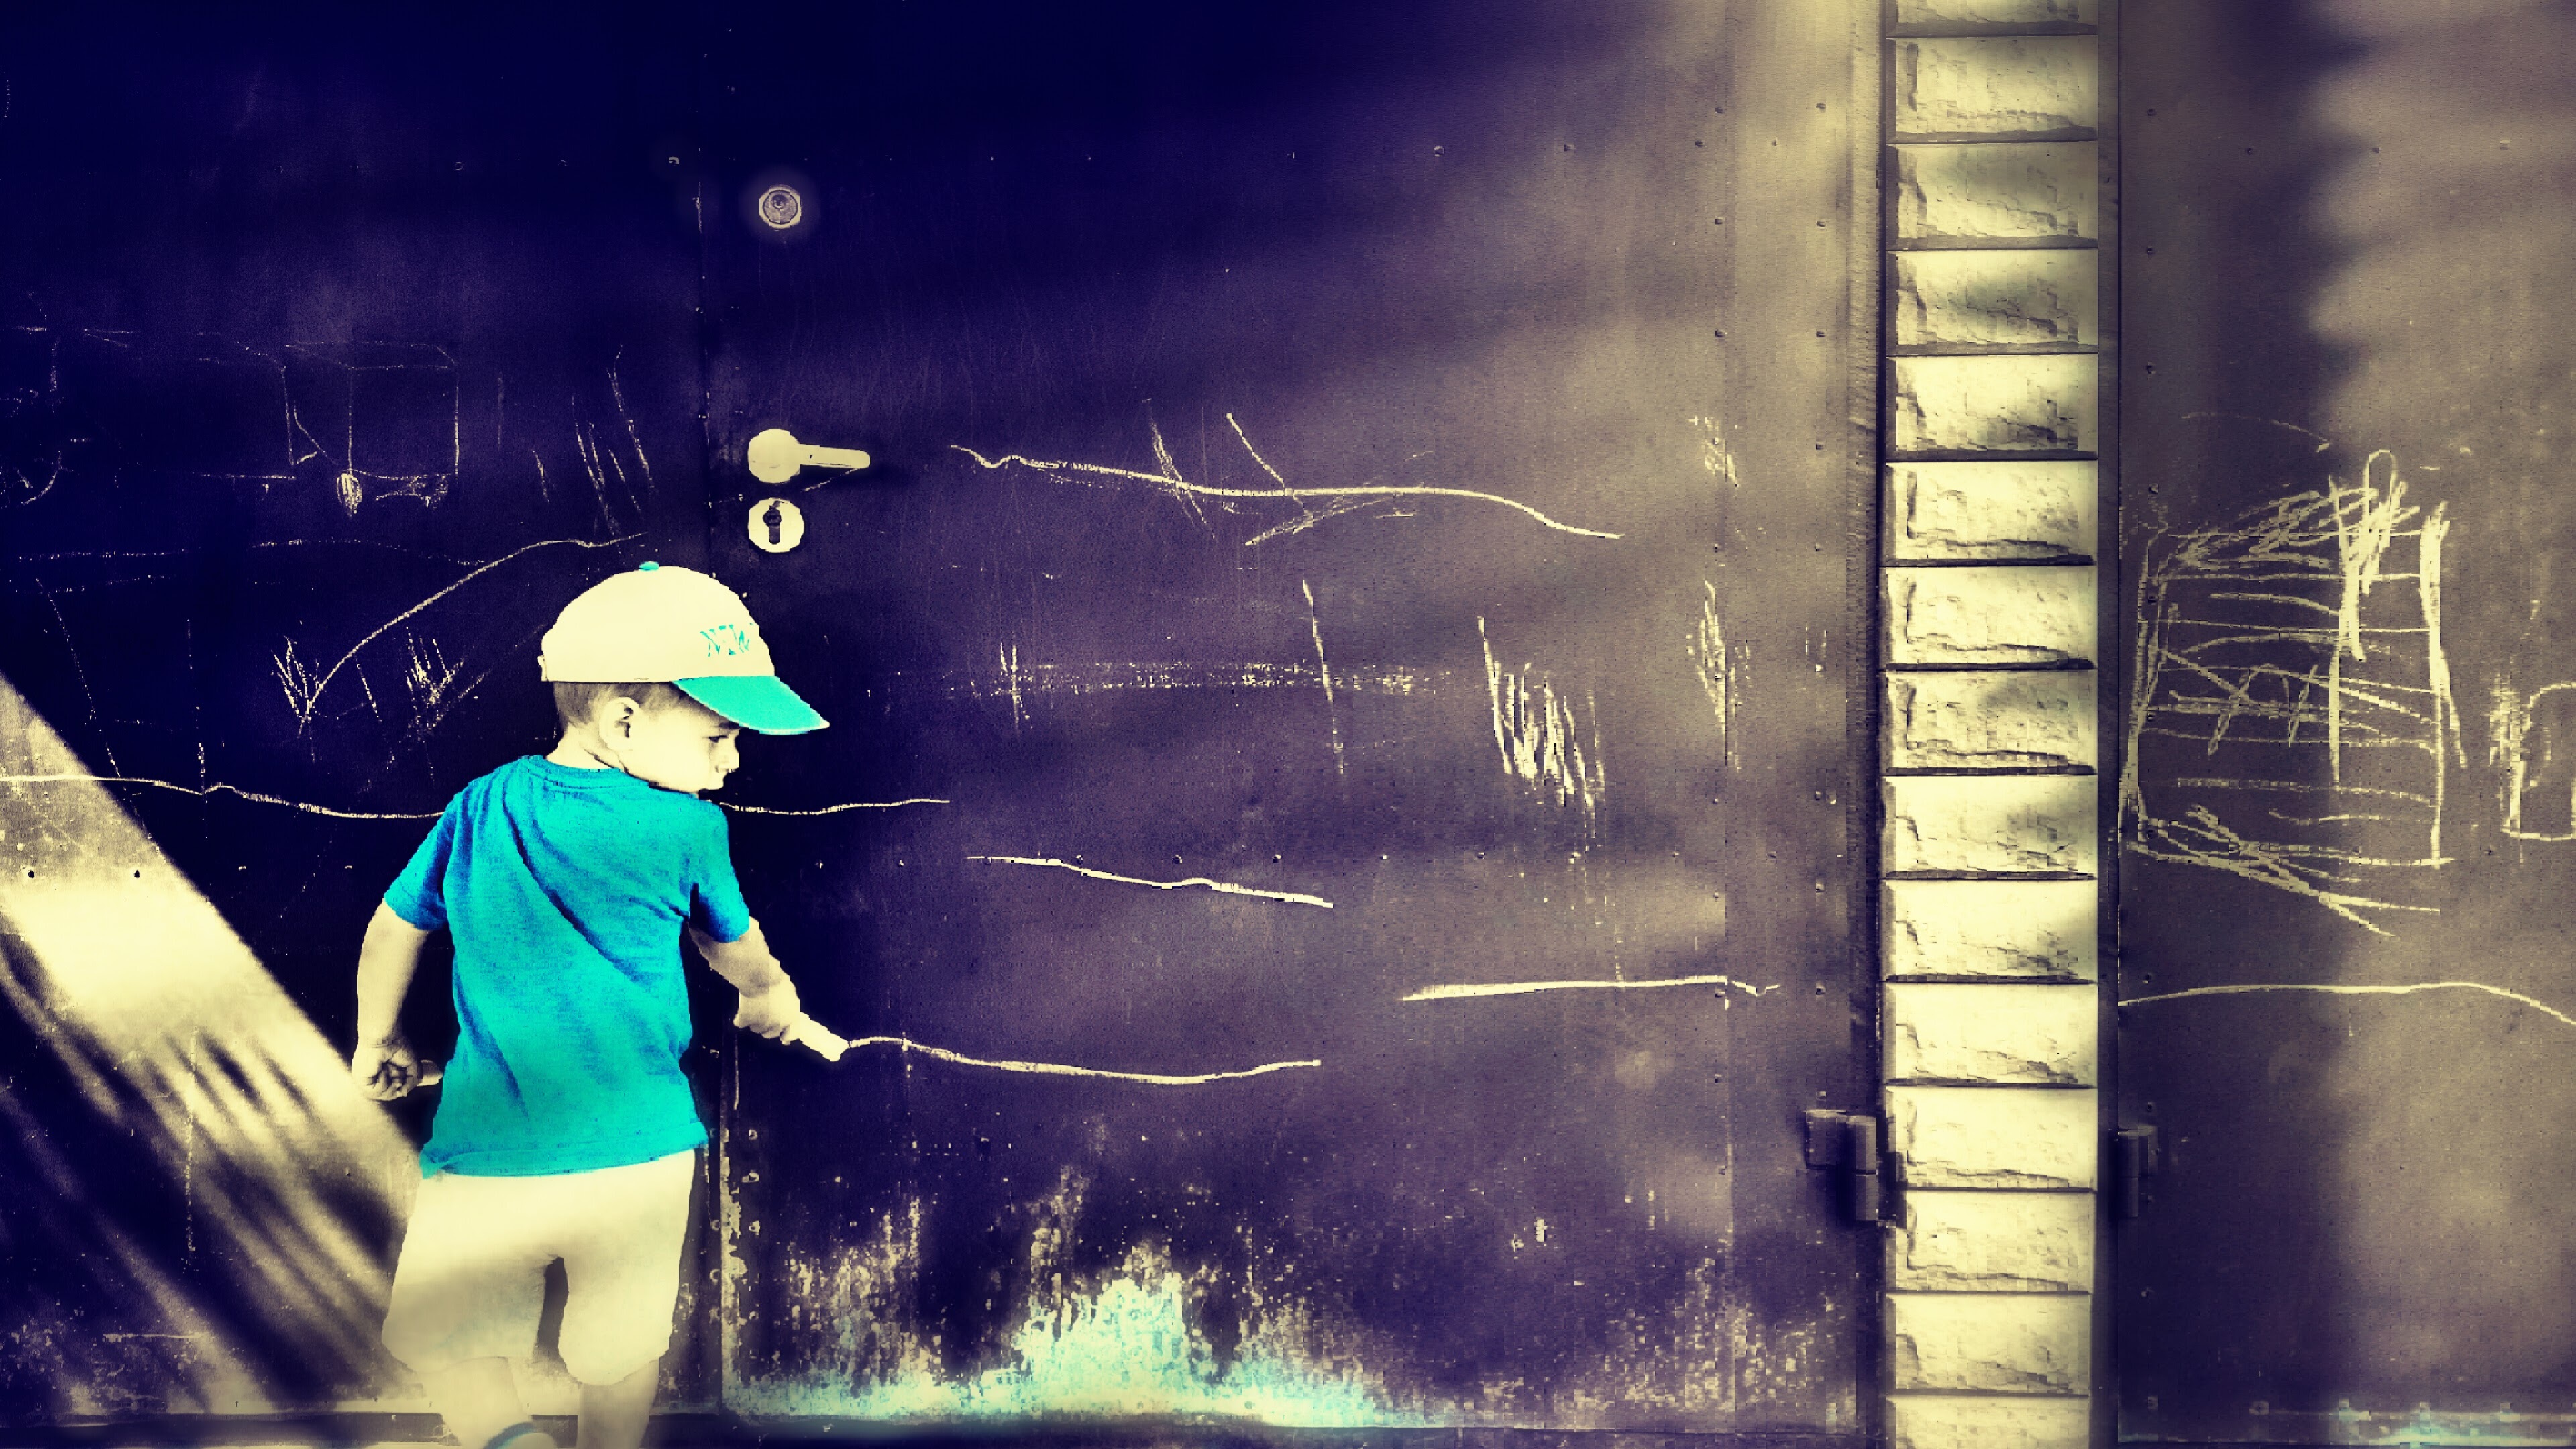
light, night, sunlight, boy, summer, reflection, entrance, color, darkness, blue, sunny, chalk, photograph, image, gateway, the door, furta, computer wallpaper